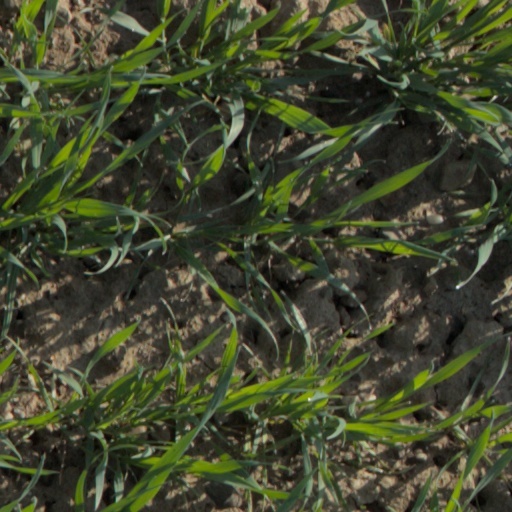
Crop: wheat